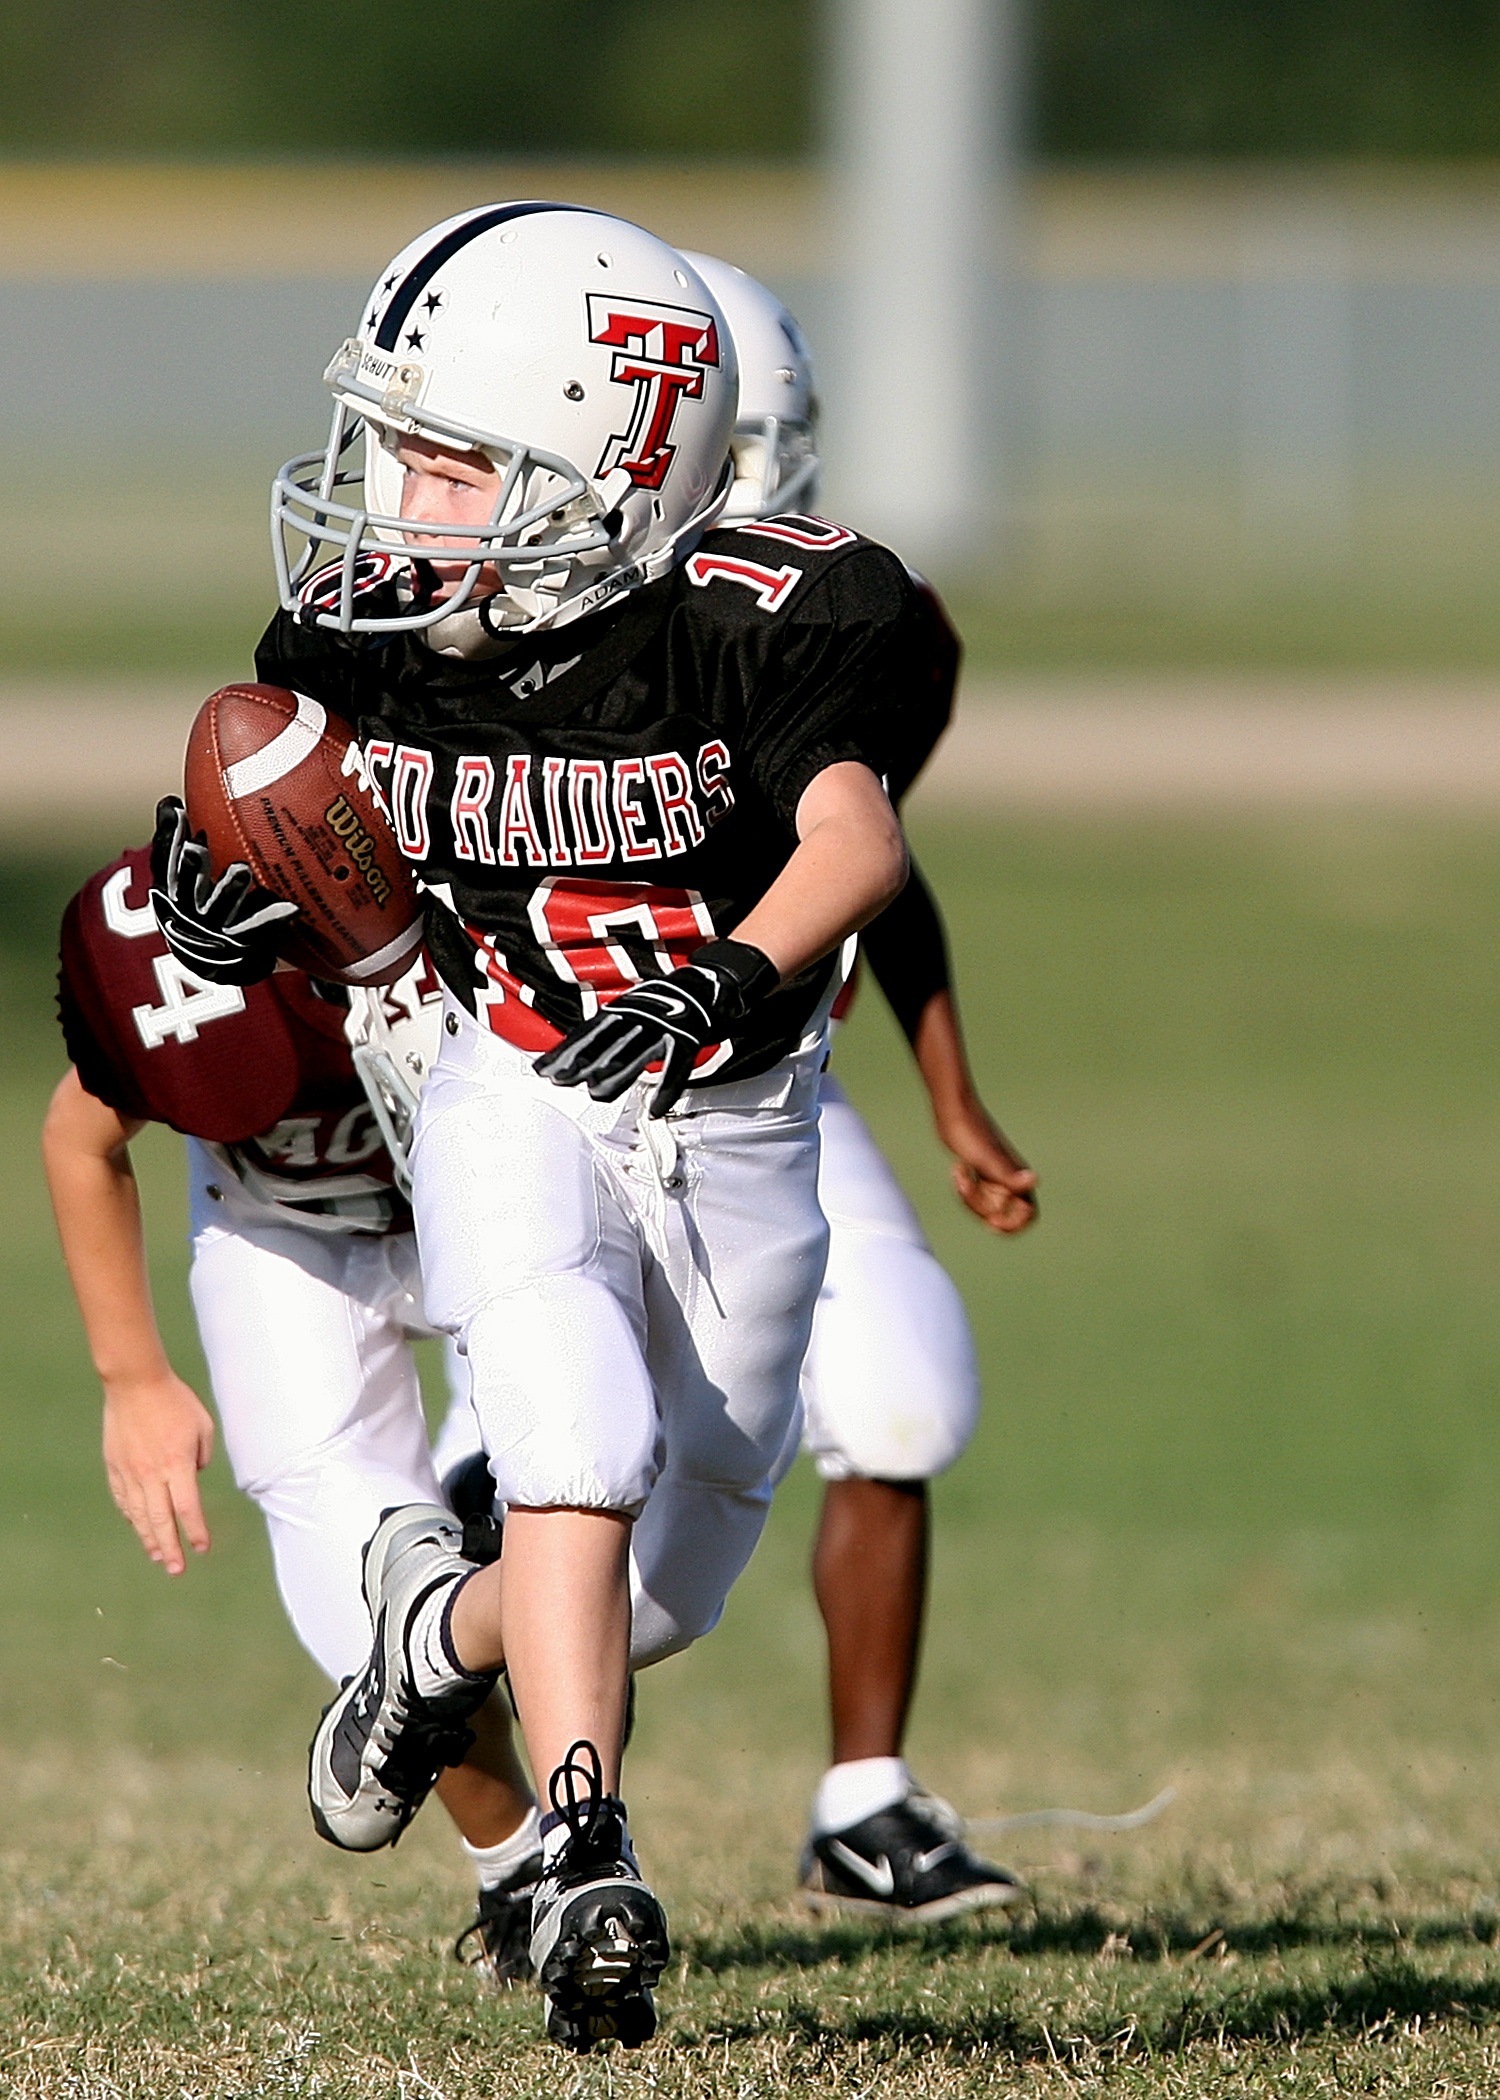
sport, game, boy, running, male, youth, action, soccer, football, headgear, player, competition, american, american football, sports, helmet, ball, texas, athlete, tackle, football player, american football player, ball carrier, gridiron, running back, halfback, youth league, ball game, team sport, gridiron football